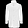
Label: Coat